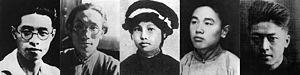
Les Cinq Martyrs de la Ligue des écrivains de gauche sont des écrivains chinois exécutés le 7 février 1931 par le Kuomintang après le massacre de Shanghai.